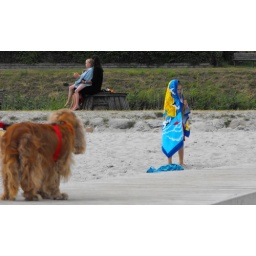
in blue towel